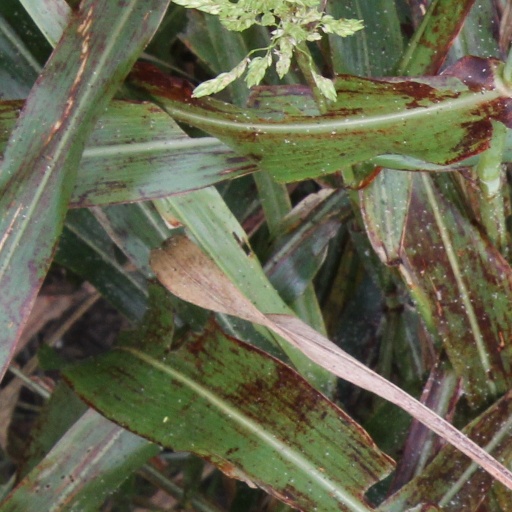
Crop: sorghum